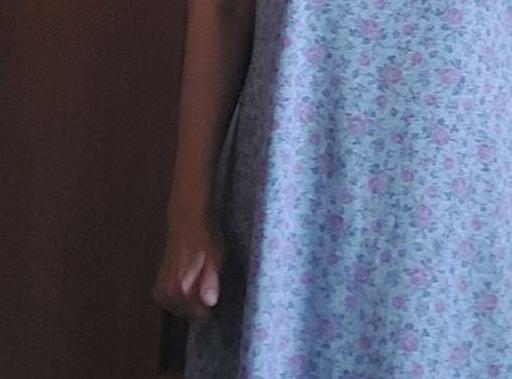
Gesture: no_gesture